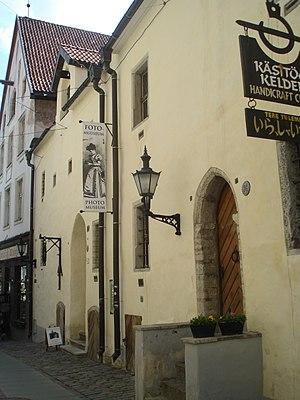
Cet article présente une liste non exhaustive de musées en Estonie.